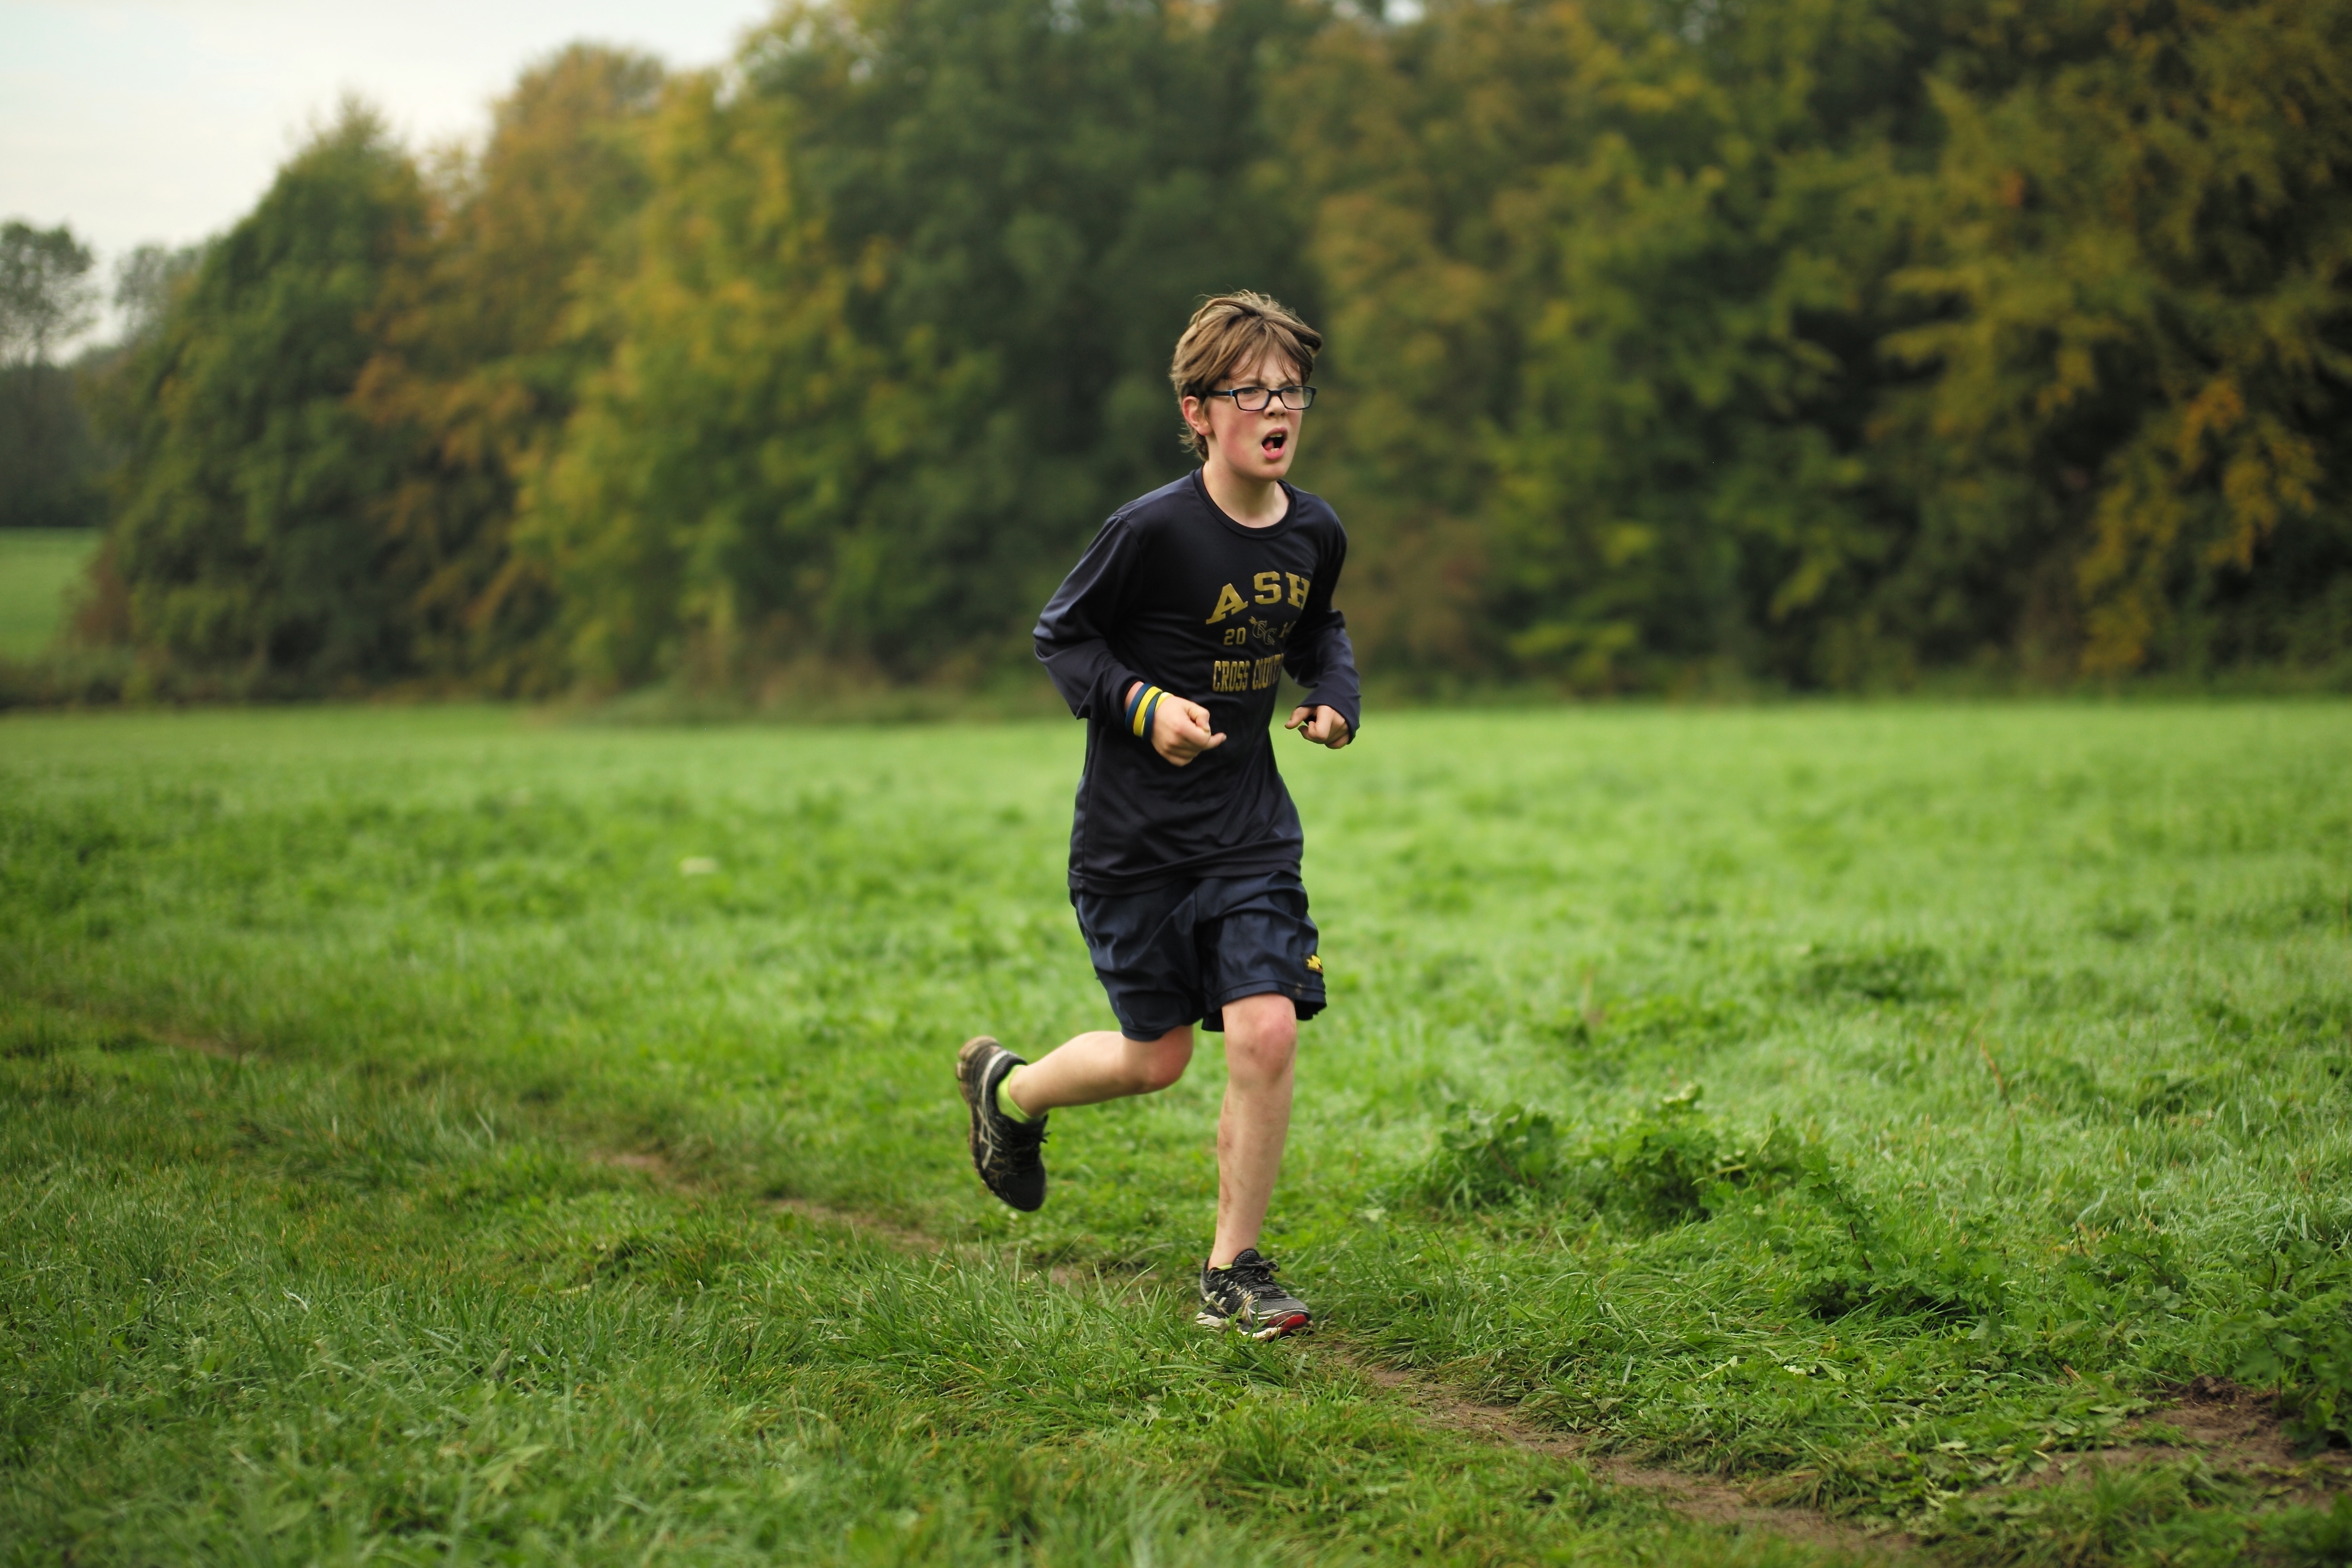
person, girl, sport, boy, running, run, recreation, europe, green, jogging, runner, ash, crosscountry, race, competition, woods, holland, amsterdam, netherlands, m, sports, 50, school, runners, middle, leica, 240, summilux, athletics, meet, xc, isa, amsterdamsebos, physical exercise, outdoor recreation, human action, ultramarathon